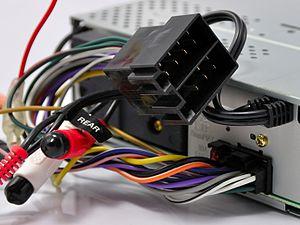
Connecteurs ISO A et B sur faisceau à l'arrière d'un autoradio de marque japonaise
Le raccordement des autoradios aux circuits électriques d'un véhicule utilise, depuis 1992, des connecteurs définis par la norme ISO 10487. Ces connecteurs permettent par simple enfichage d'effectuer tous les raccordements nécessaires au fonctionnement d'un autoradio sans risque d'erreur. La seule connexion supplémentaire indispensable est celle de l'antenne.